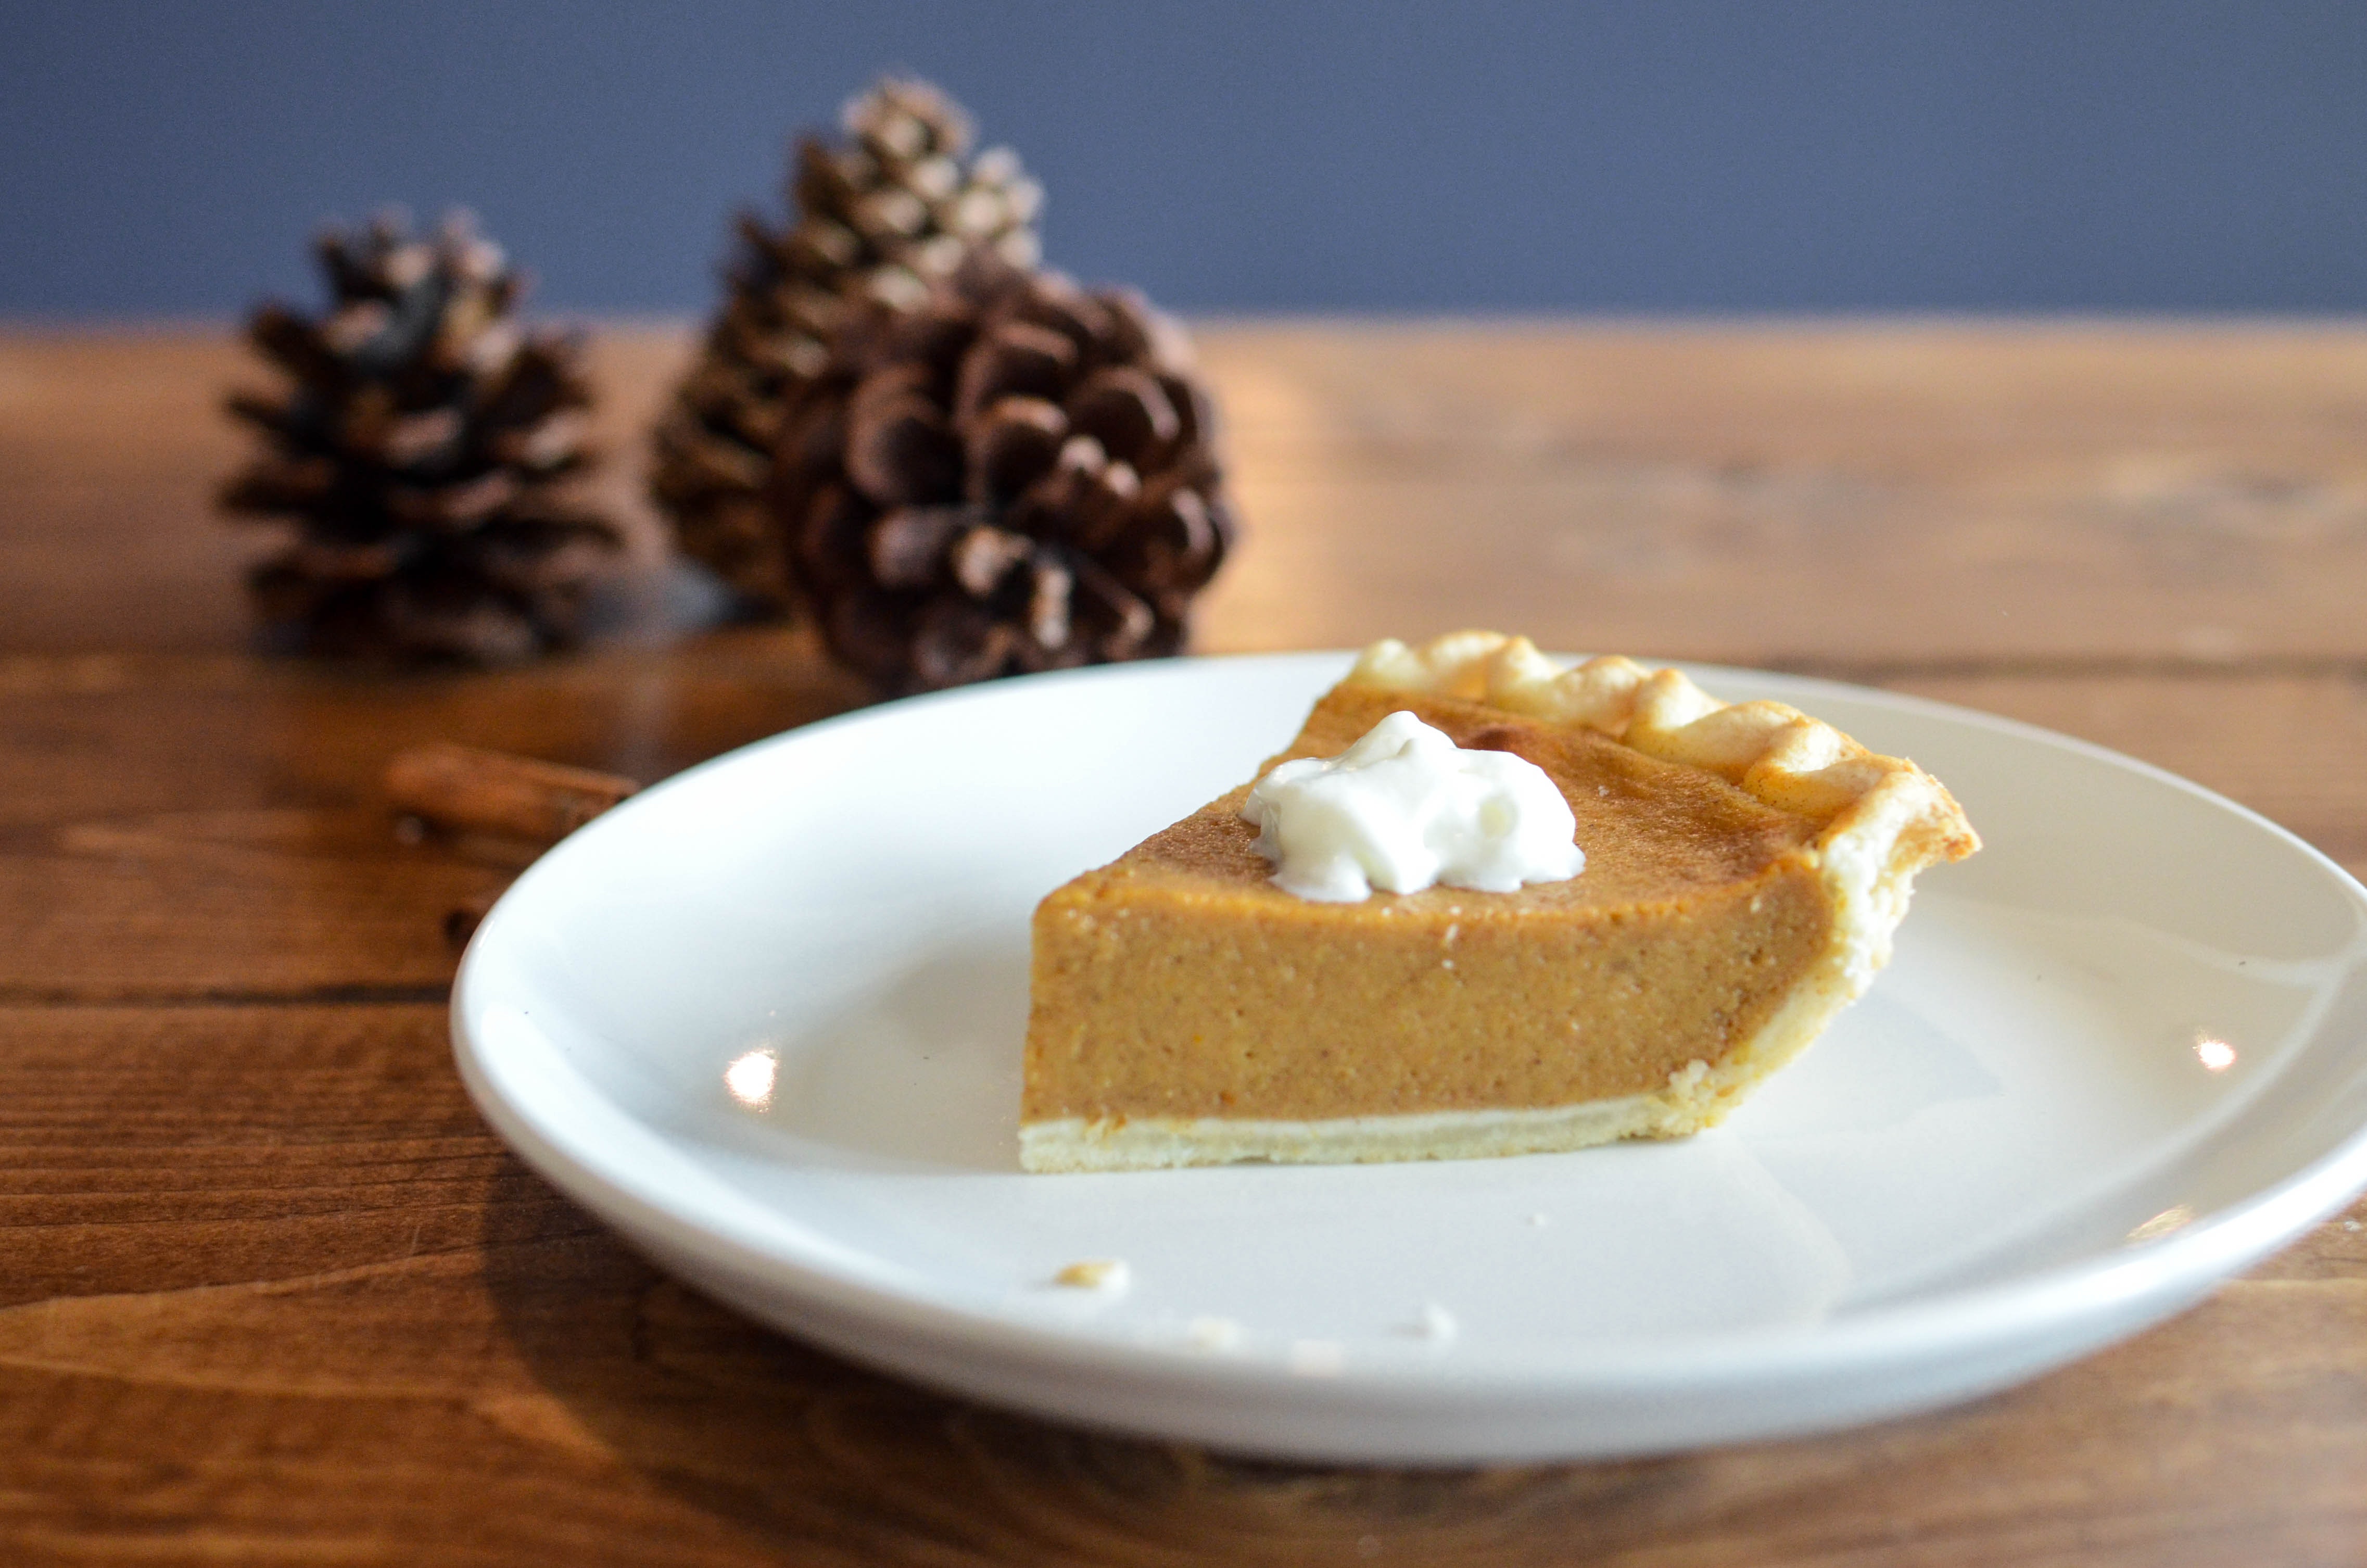
dish, food, cuisine, dessert, baked goods, pumpkin pie, ingredient, cheesecake, butter pie, pie, Graham cracker crust, recipe, sweet potato pie, cream, produce, finger food, treacle tart, kuchen, gluten, tart, cake, baking, bavarian cream, whipped cream, Sugar pie